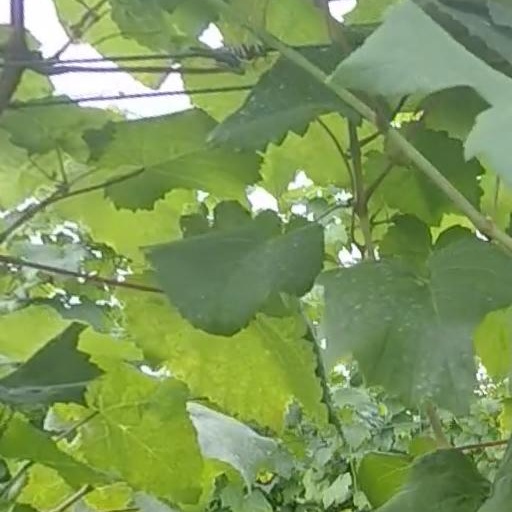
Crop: grape